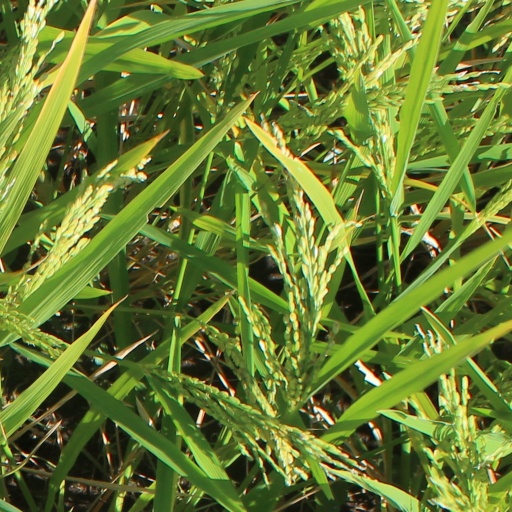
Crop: rice